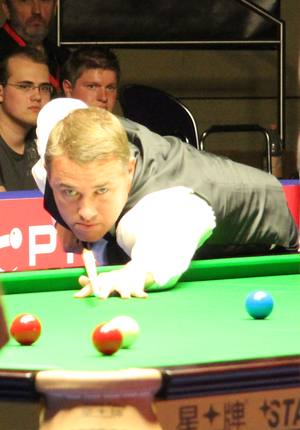
Stephen Gordon Hendry, né le 13 janvier 1969, est un joueur de snooker écossais professionnel de 1985 à 2012, et commentateur actuel pour la BBC et ITV.